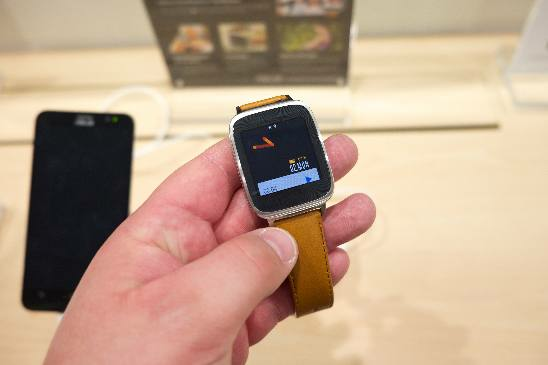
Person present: No